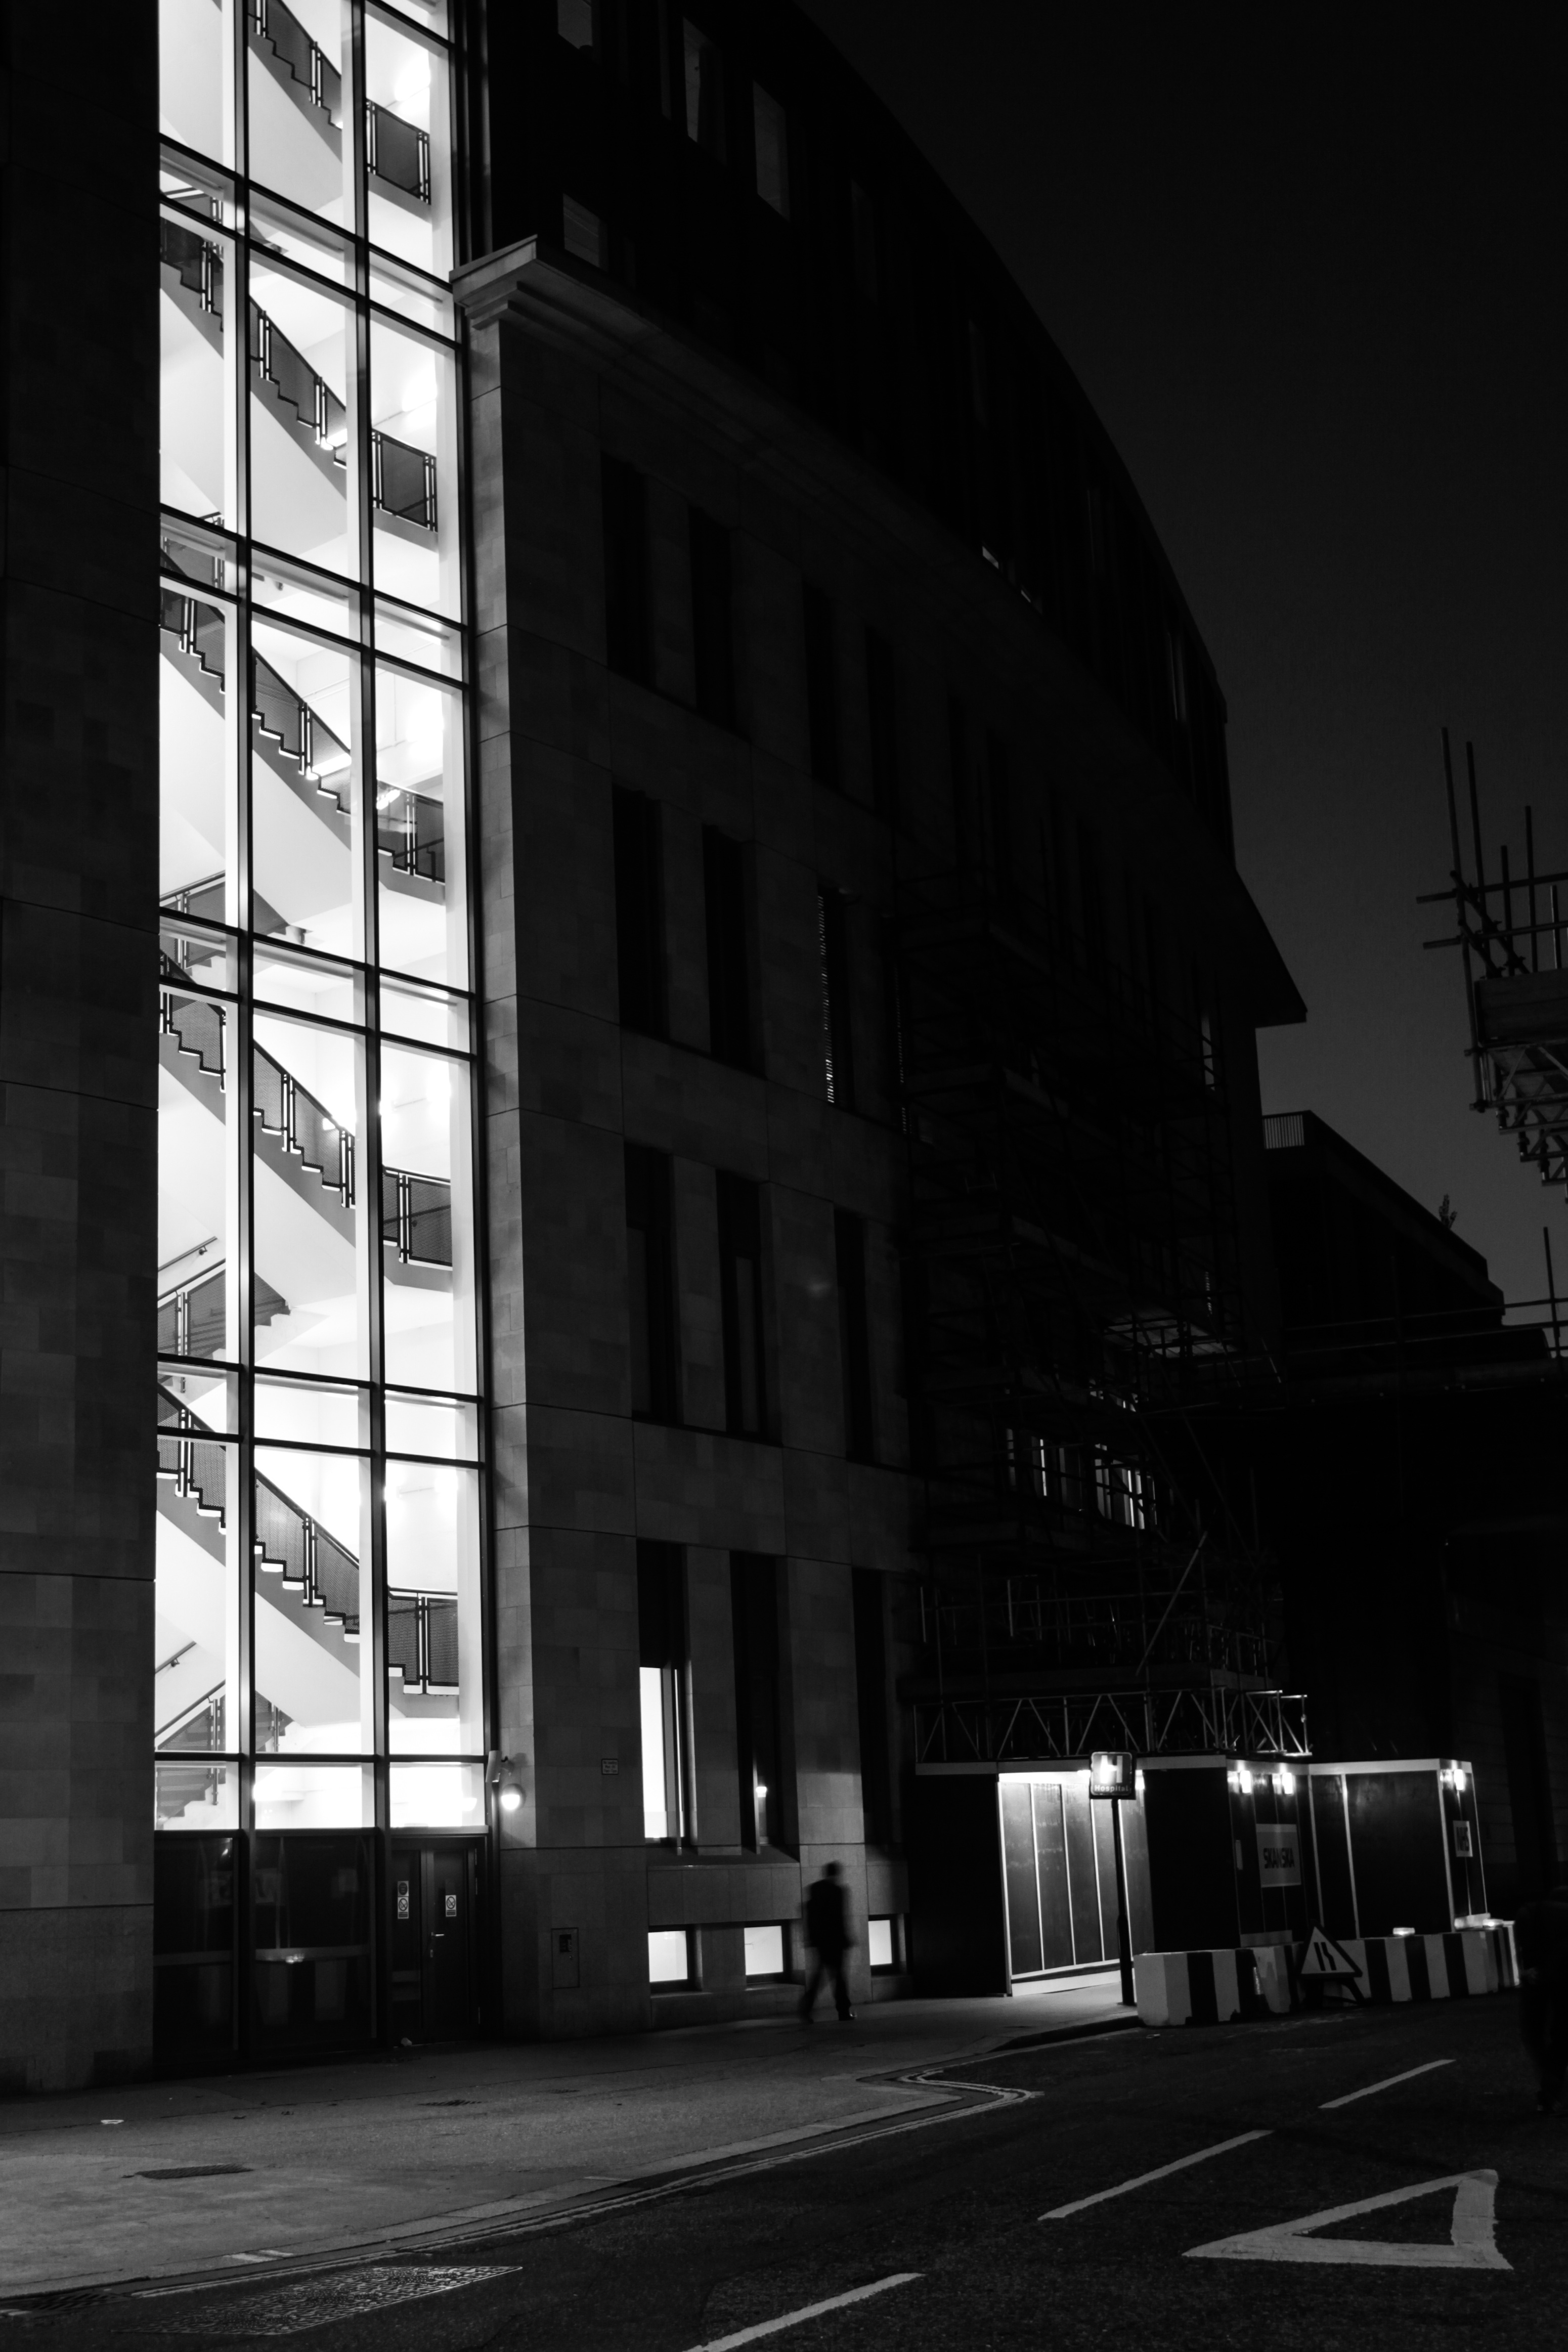
light, black and white, architecture, road, street, night, city, skyscraper, cityscape, downtown, line, darkness, black, monochrome, tower block, infrastructure, shape, metropolis, urban area, monochrome photography, human settlement